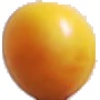
Label: Cherry Wax Yellow 1